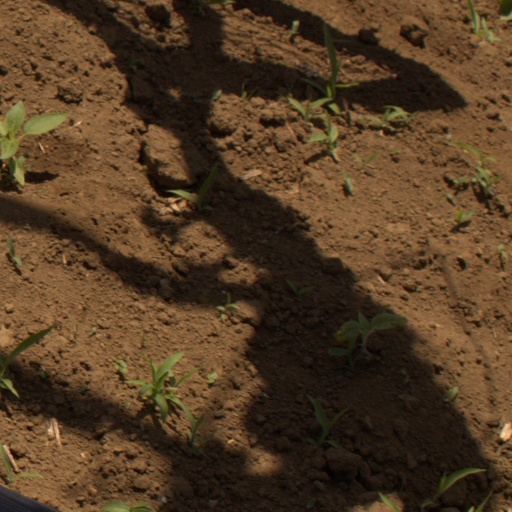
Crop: Jerusalem artichoke